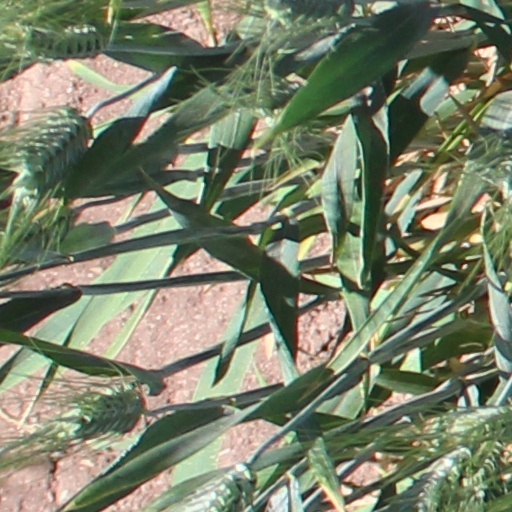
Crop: wheat